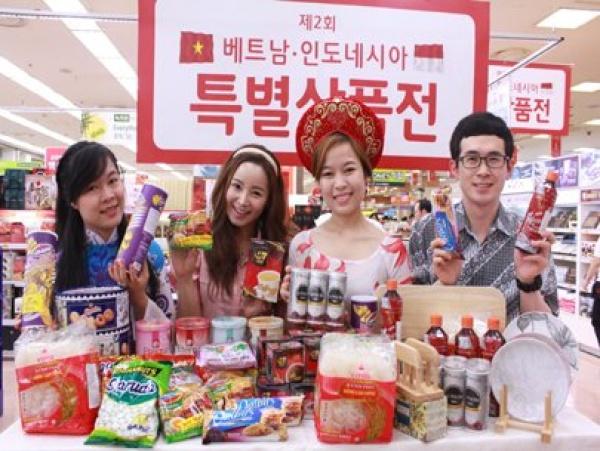
có nhiều sản phẩm xuất hiện ở trước mặt của nhóm bạn trẻ